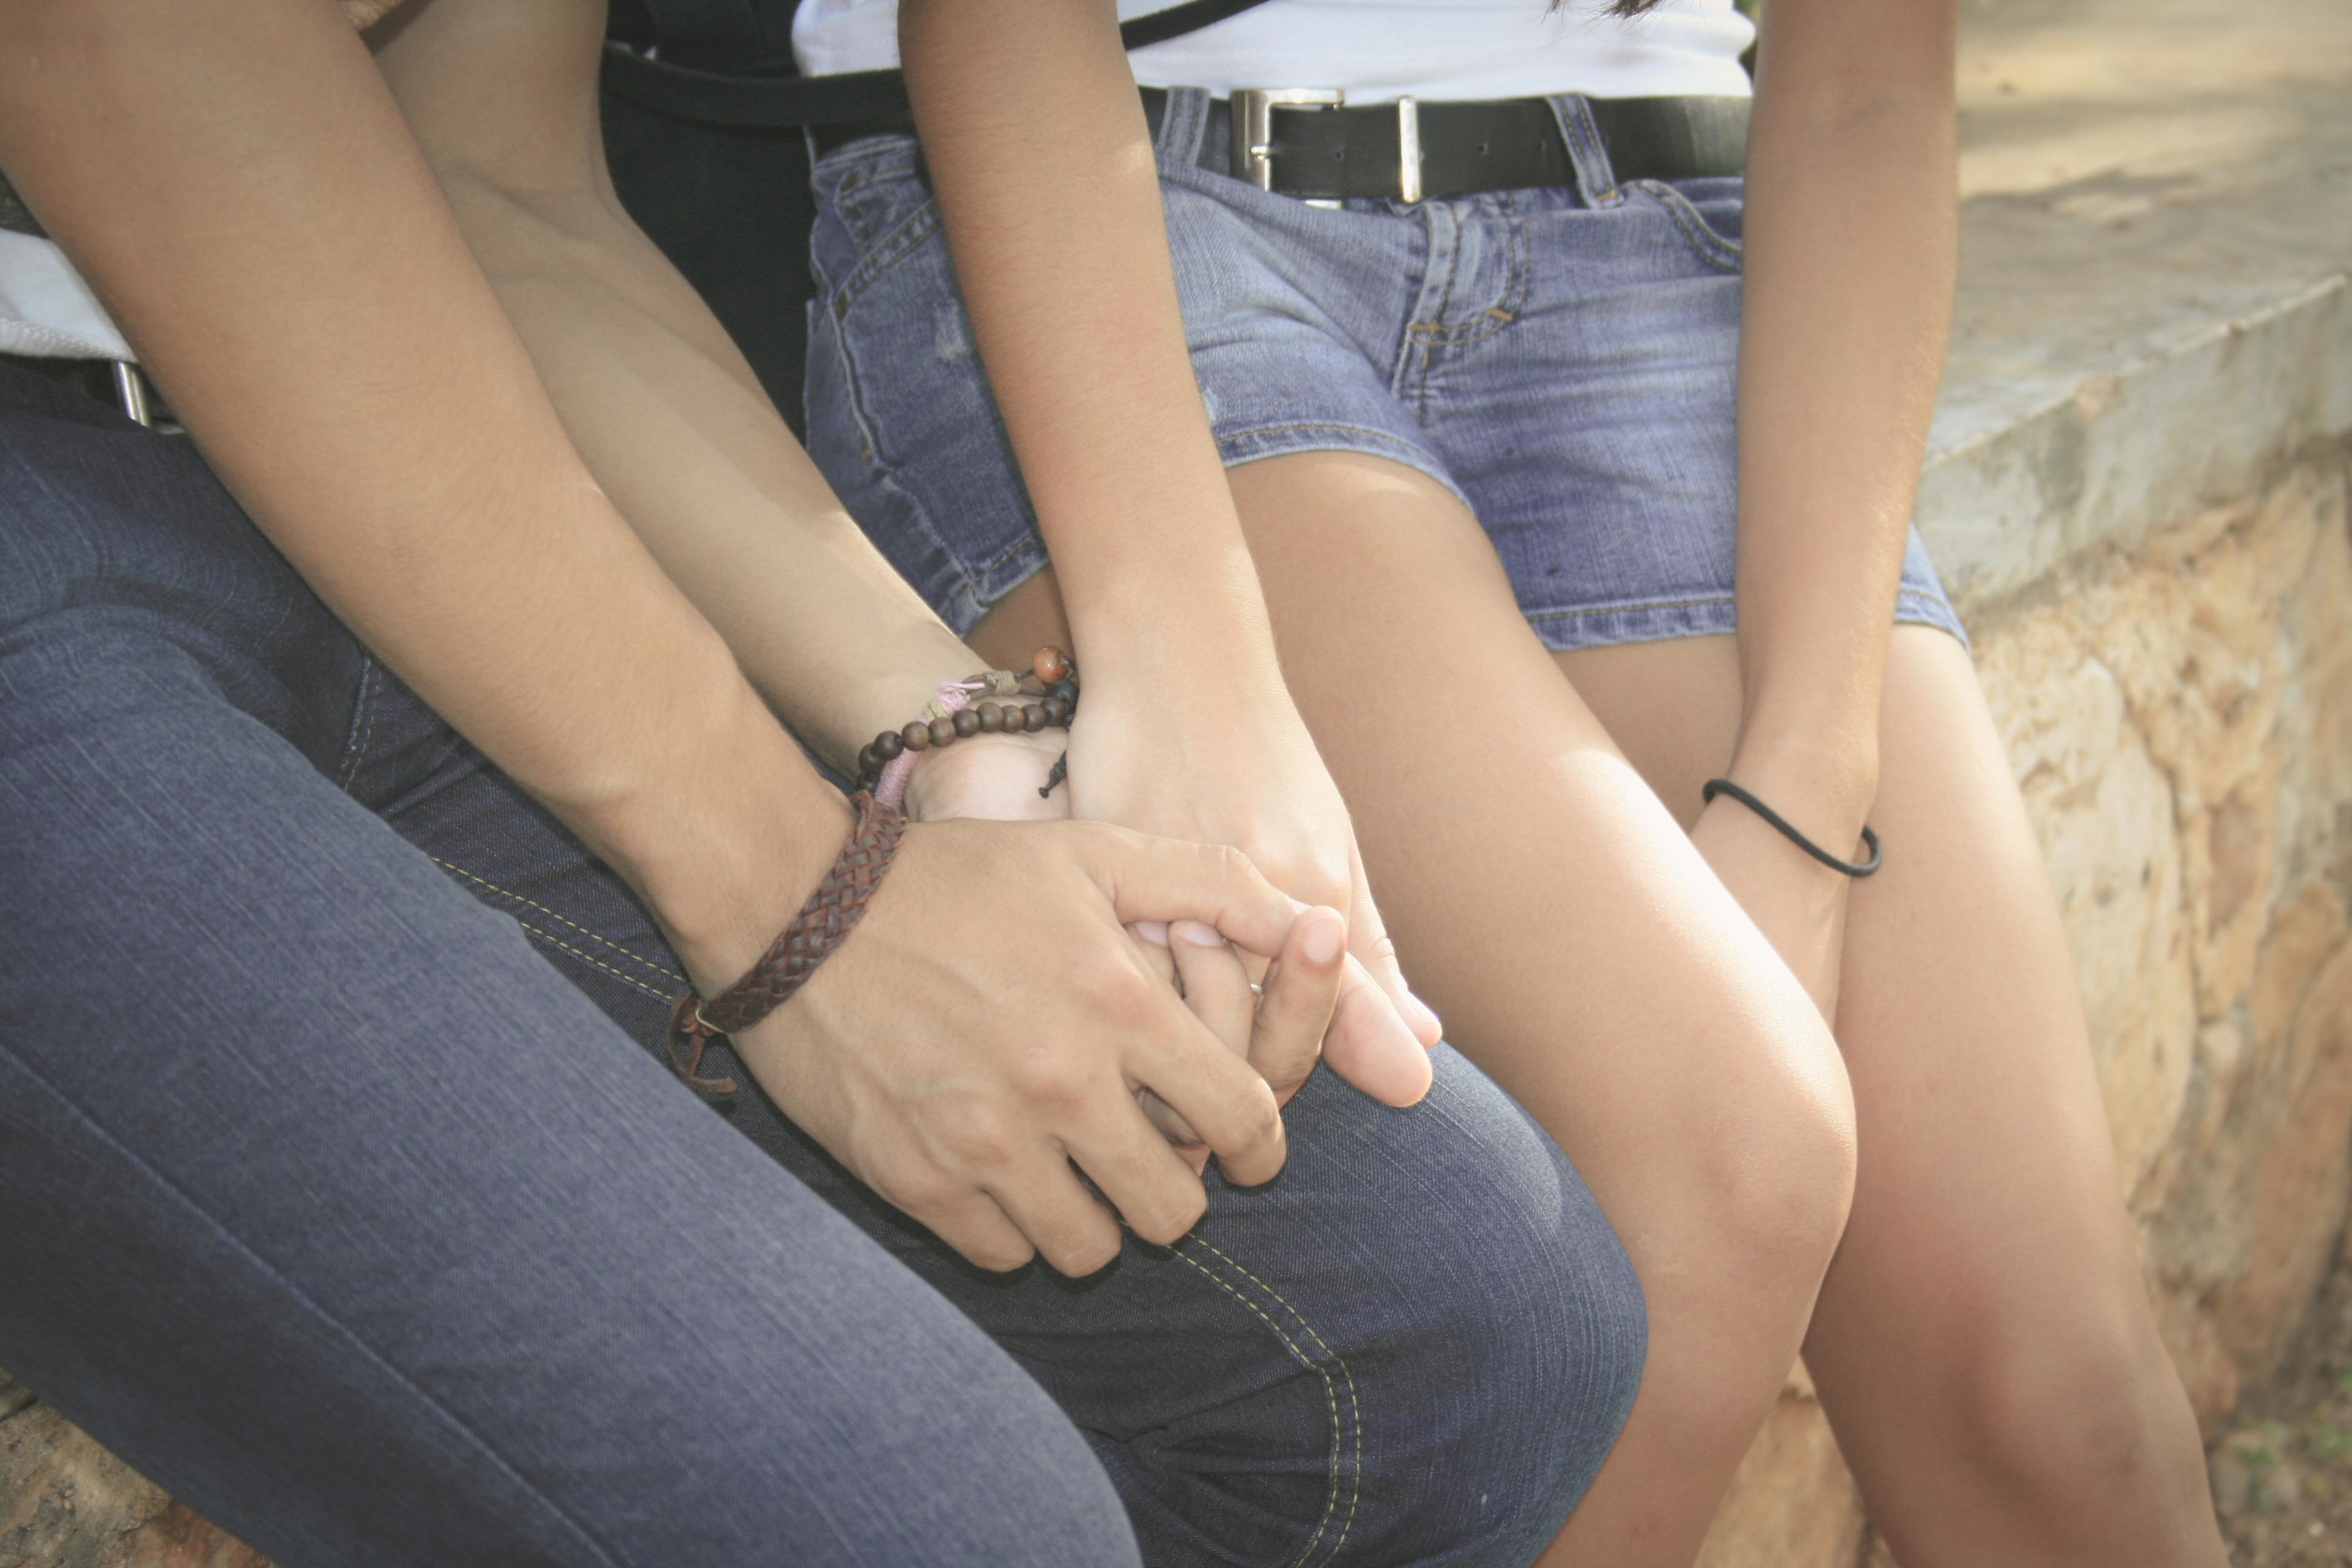
hand, girl, leg, finger, foot, clothing, human body, thigh, blond, interaction